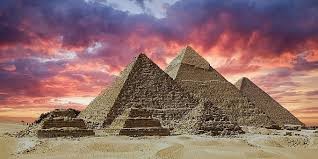
Landmark: Pyramids of Giza